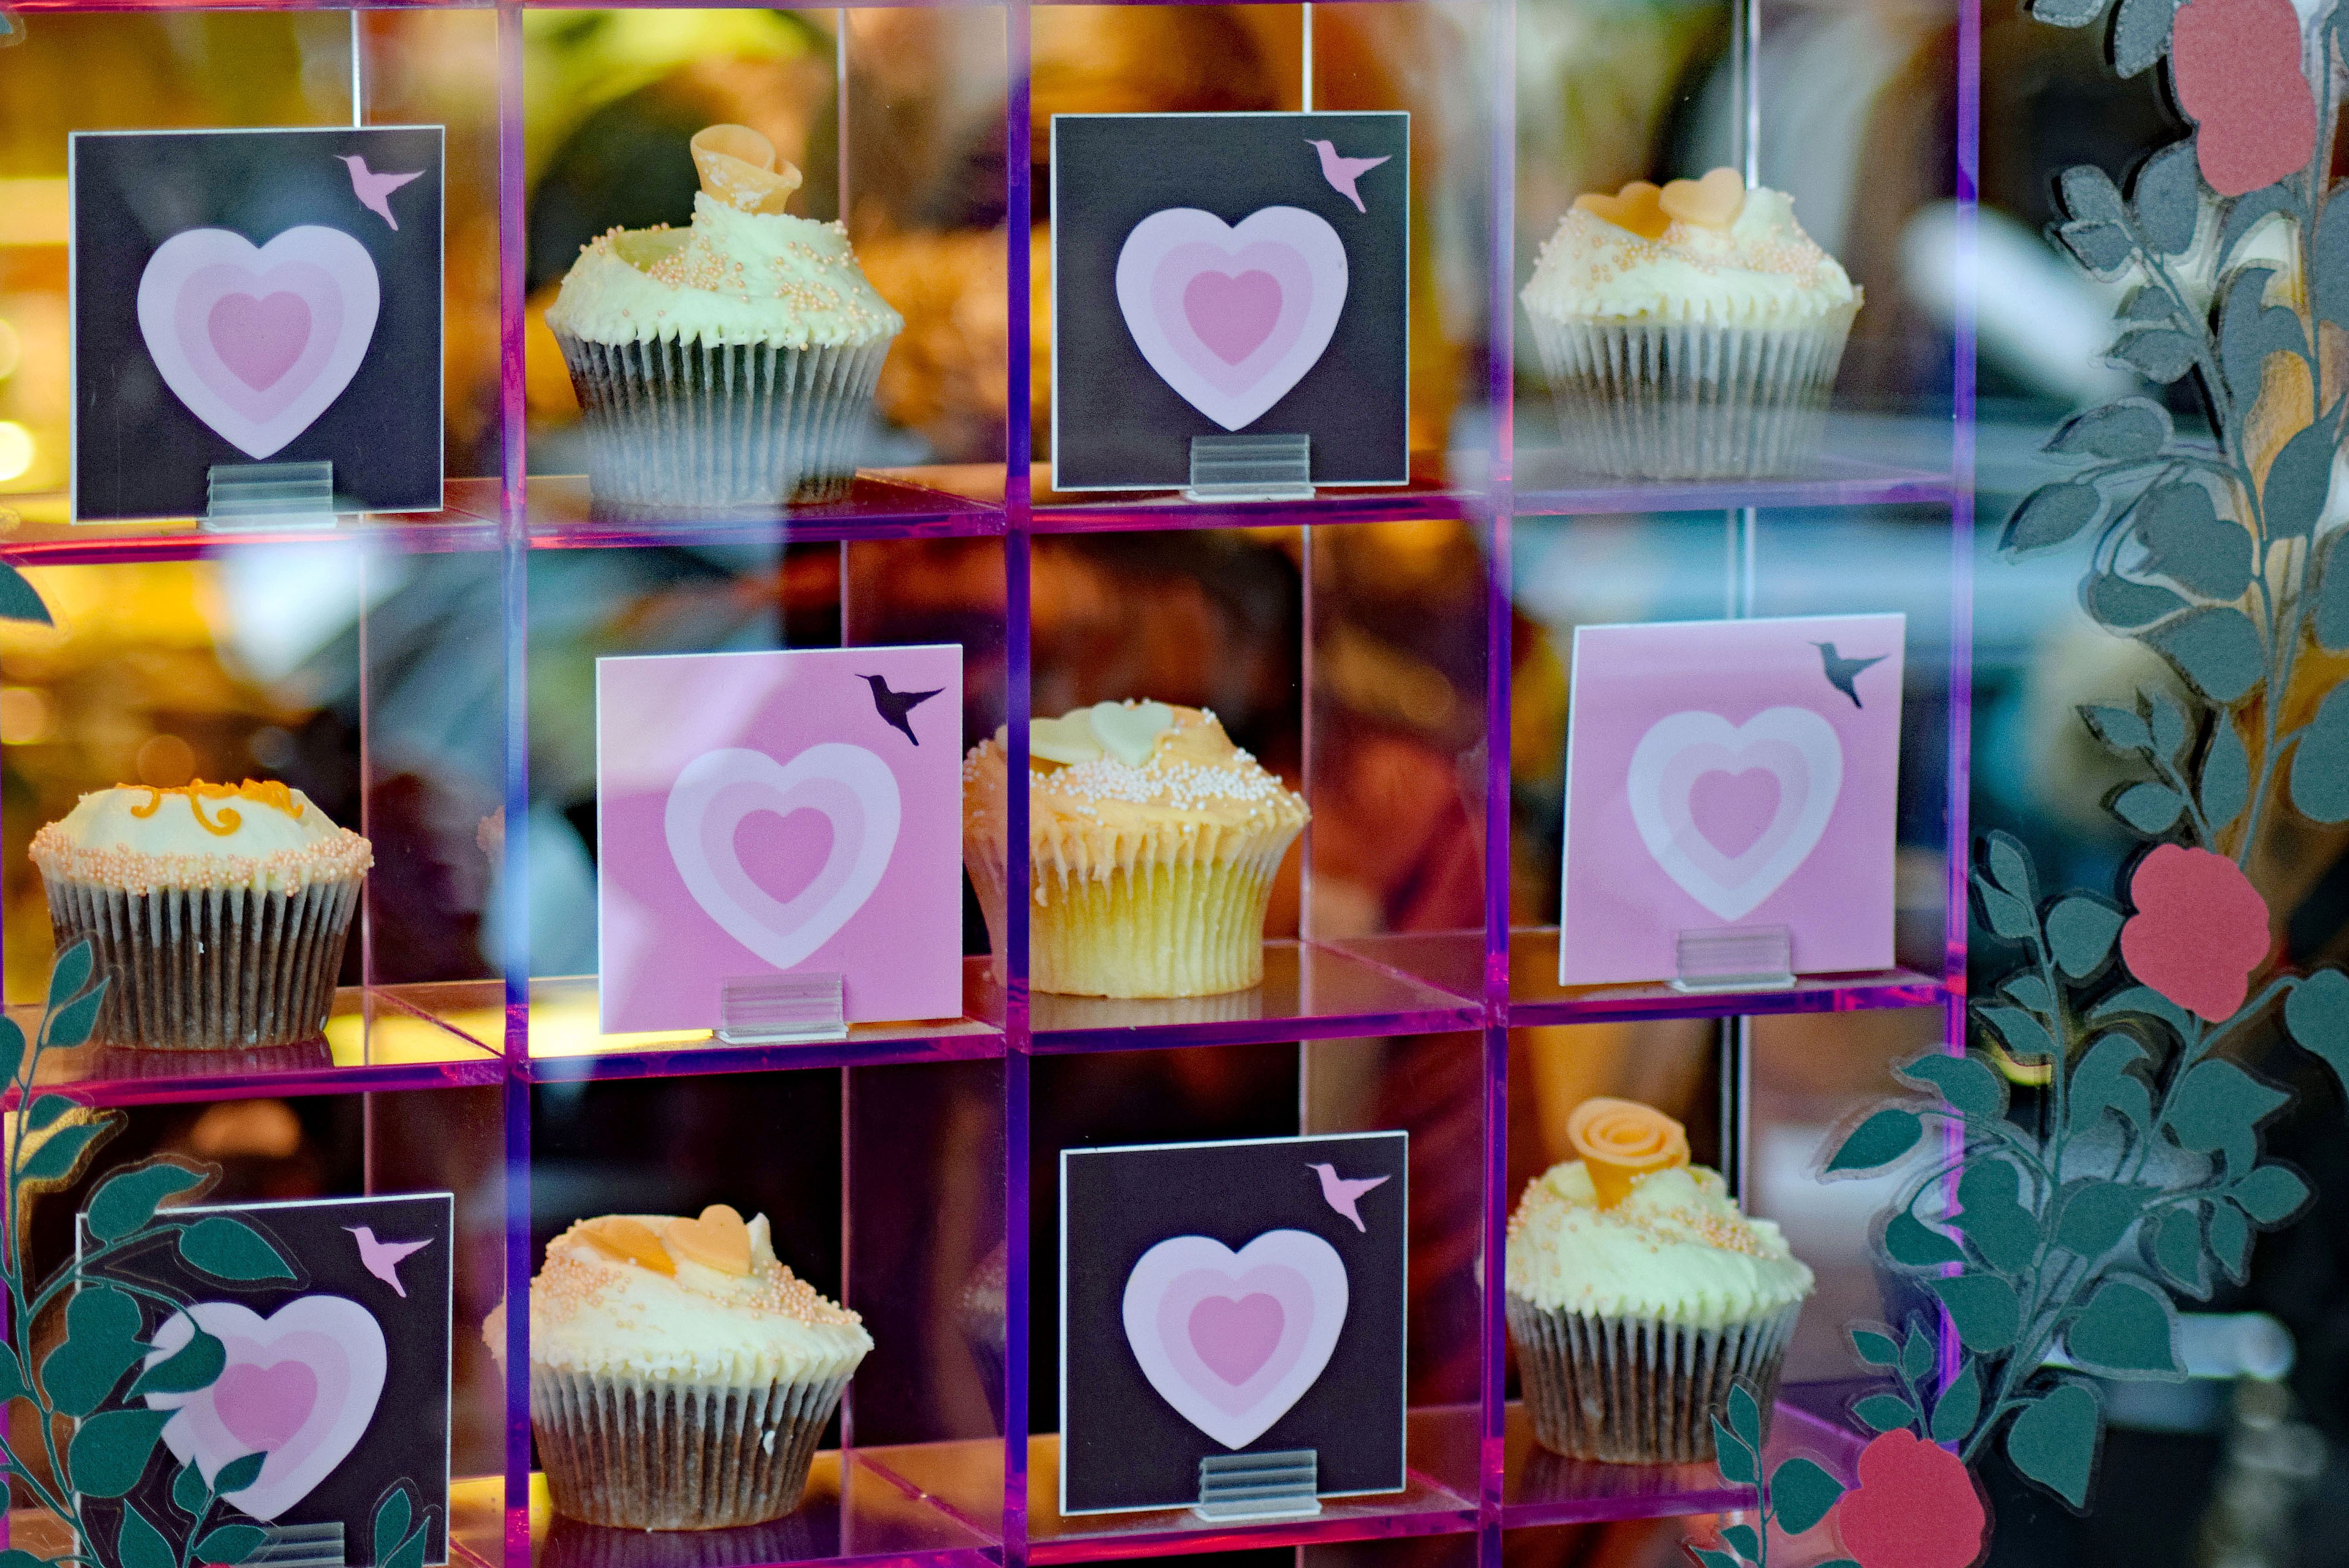
table, window, food, color, pink, dessert, cake, homemade, pastry, bake, party, cupcakes, baby shower